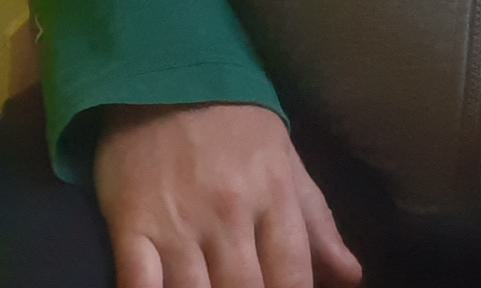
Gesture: no_gesture